Describe the emotion expressed in this image:  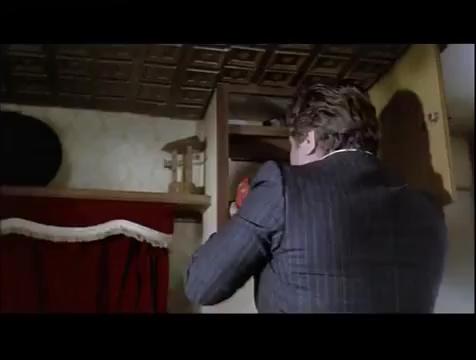
This person displays Fear, valence and arousal with low intensity.